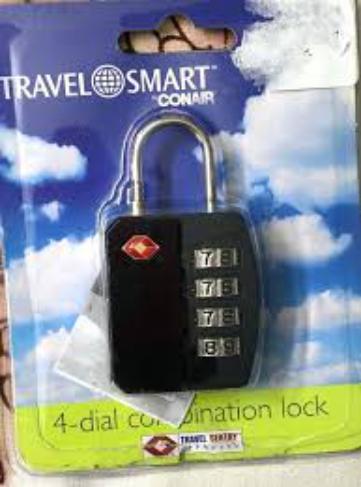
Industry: Others